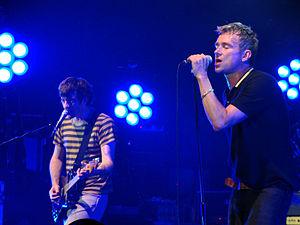
Oasis est un groupe de rock alternatif britannique, originaire de Manchester. Formé en 1991, et initialement nommé The Rain, le groupe est au départ composé de Liam Gallagher, Paul « Bonehead » Arthurs, Paul « Guigsy » McGuigan et Tony McCarroll, rapidement rejoint par Noel, le frère aîné de Liam.
La Britpop est un sous-genre musical de rock alternatif britannique ayant émergé au milieu des années 1990. Il est caractérisé par l'apparition de groupes influencés par des formations anglaises des années 1960 et 1970, tout en créant d'intéressantes dérivations. Très populaire auprès des jeunes entre 1994 et 1997, il est d'autant plus critiqué pour son manque d'innovation.
Blur est un groupe de rock britannique, originaire de Londres, en Angleterre. Formé en 1989, il est composé du chanteur Damon Albarn, du guitariste Graham Coxon, du bassiste Alex James et du batteur Dave Rowntree. Comme Oasis, ce groupe est emblématique de la britpop des années 1990, les deux groupes étant alors décrits comme rivaux. Blur est connu pour des morceaux comme Song 2 ou Girls and Boys.
Damon Albarn, né le 23 mars 1968 à Whitechapel, est un musicien anglais. Il est principalement connu pour être le cofondateur, chanteur, musicien et compositeur des groupes Blur, Gorillaz et The Good, the Bad and the Queen.